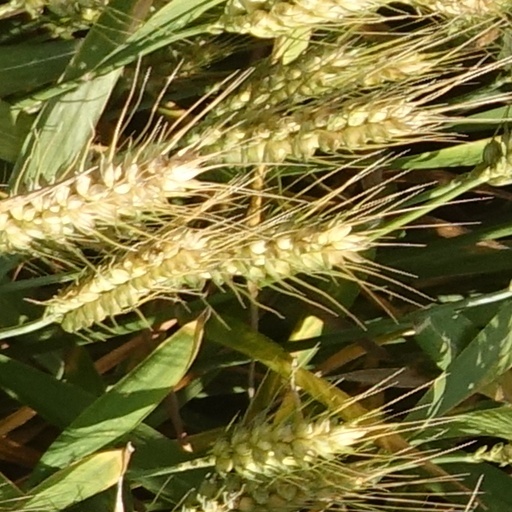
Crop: wheat